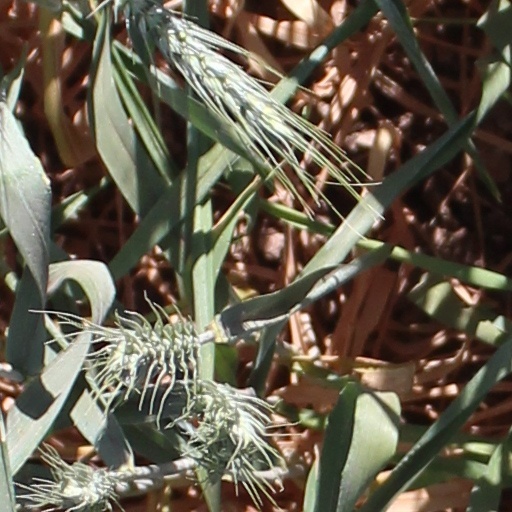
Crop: wheat